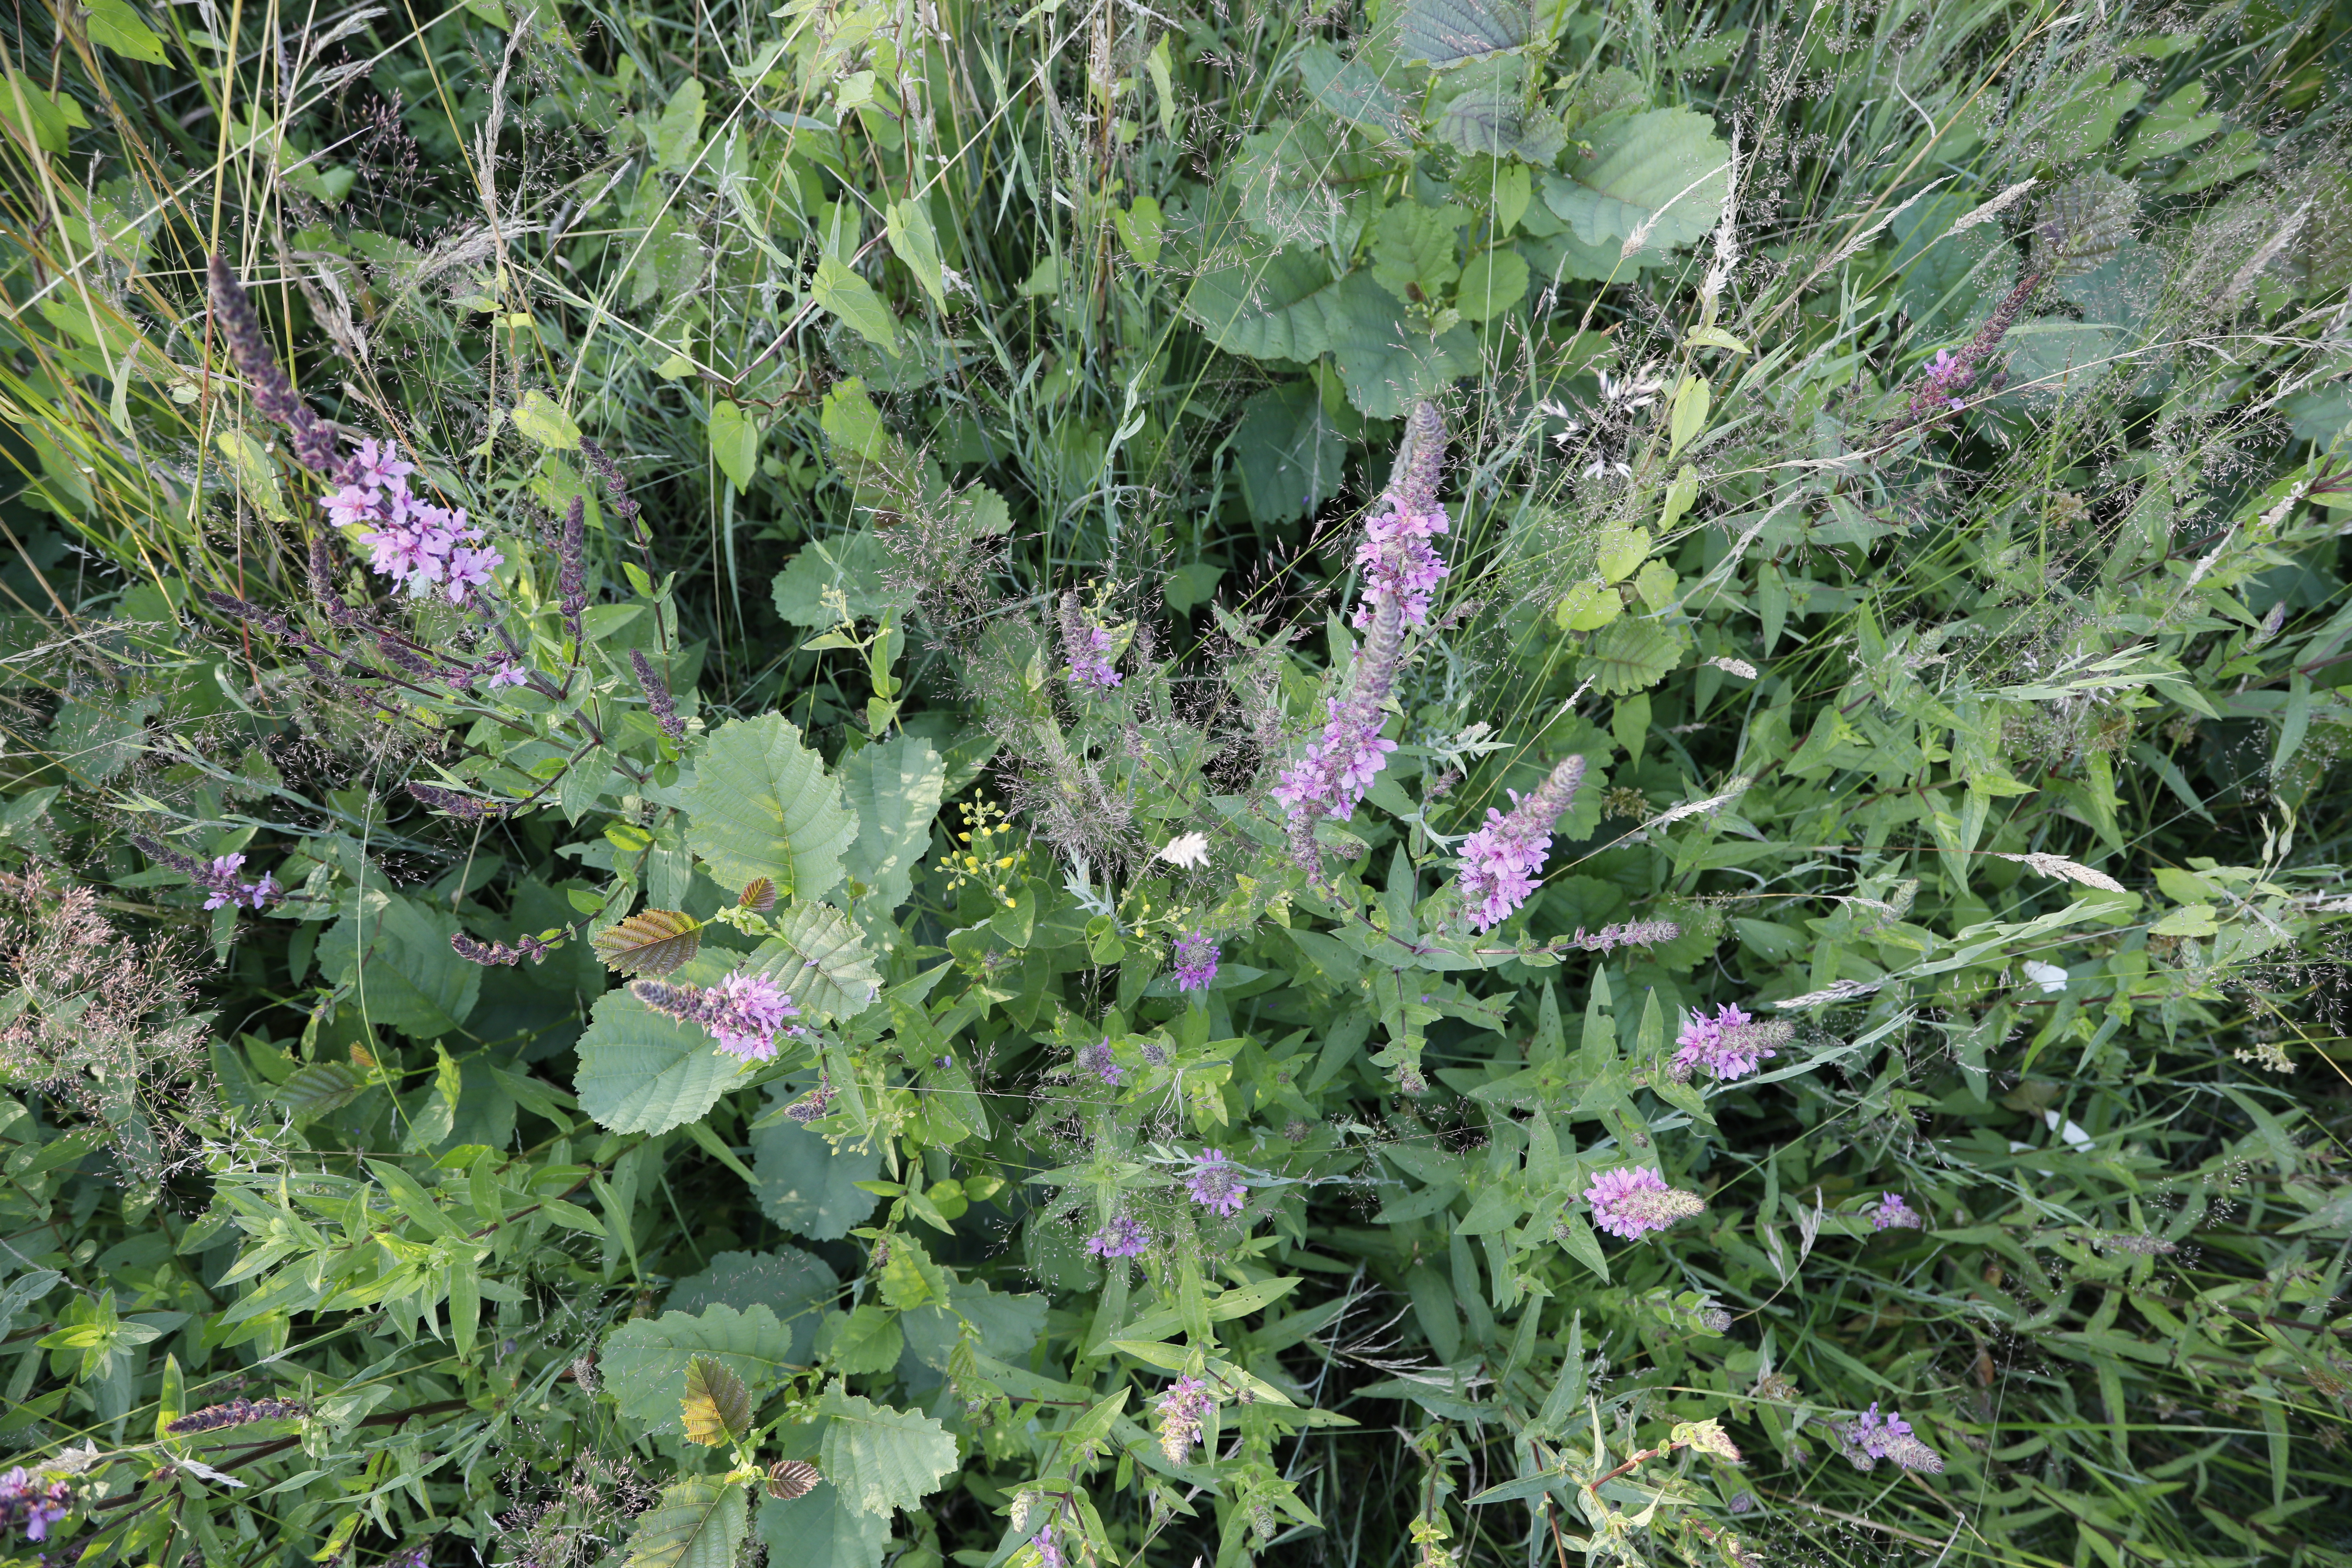
Plant species: Lythrum salicaria